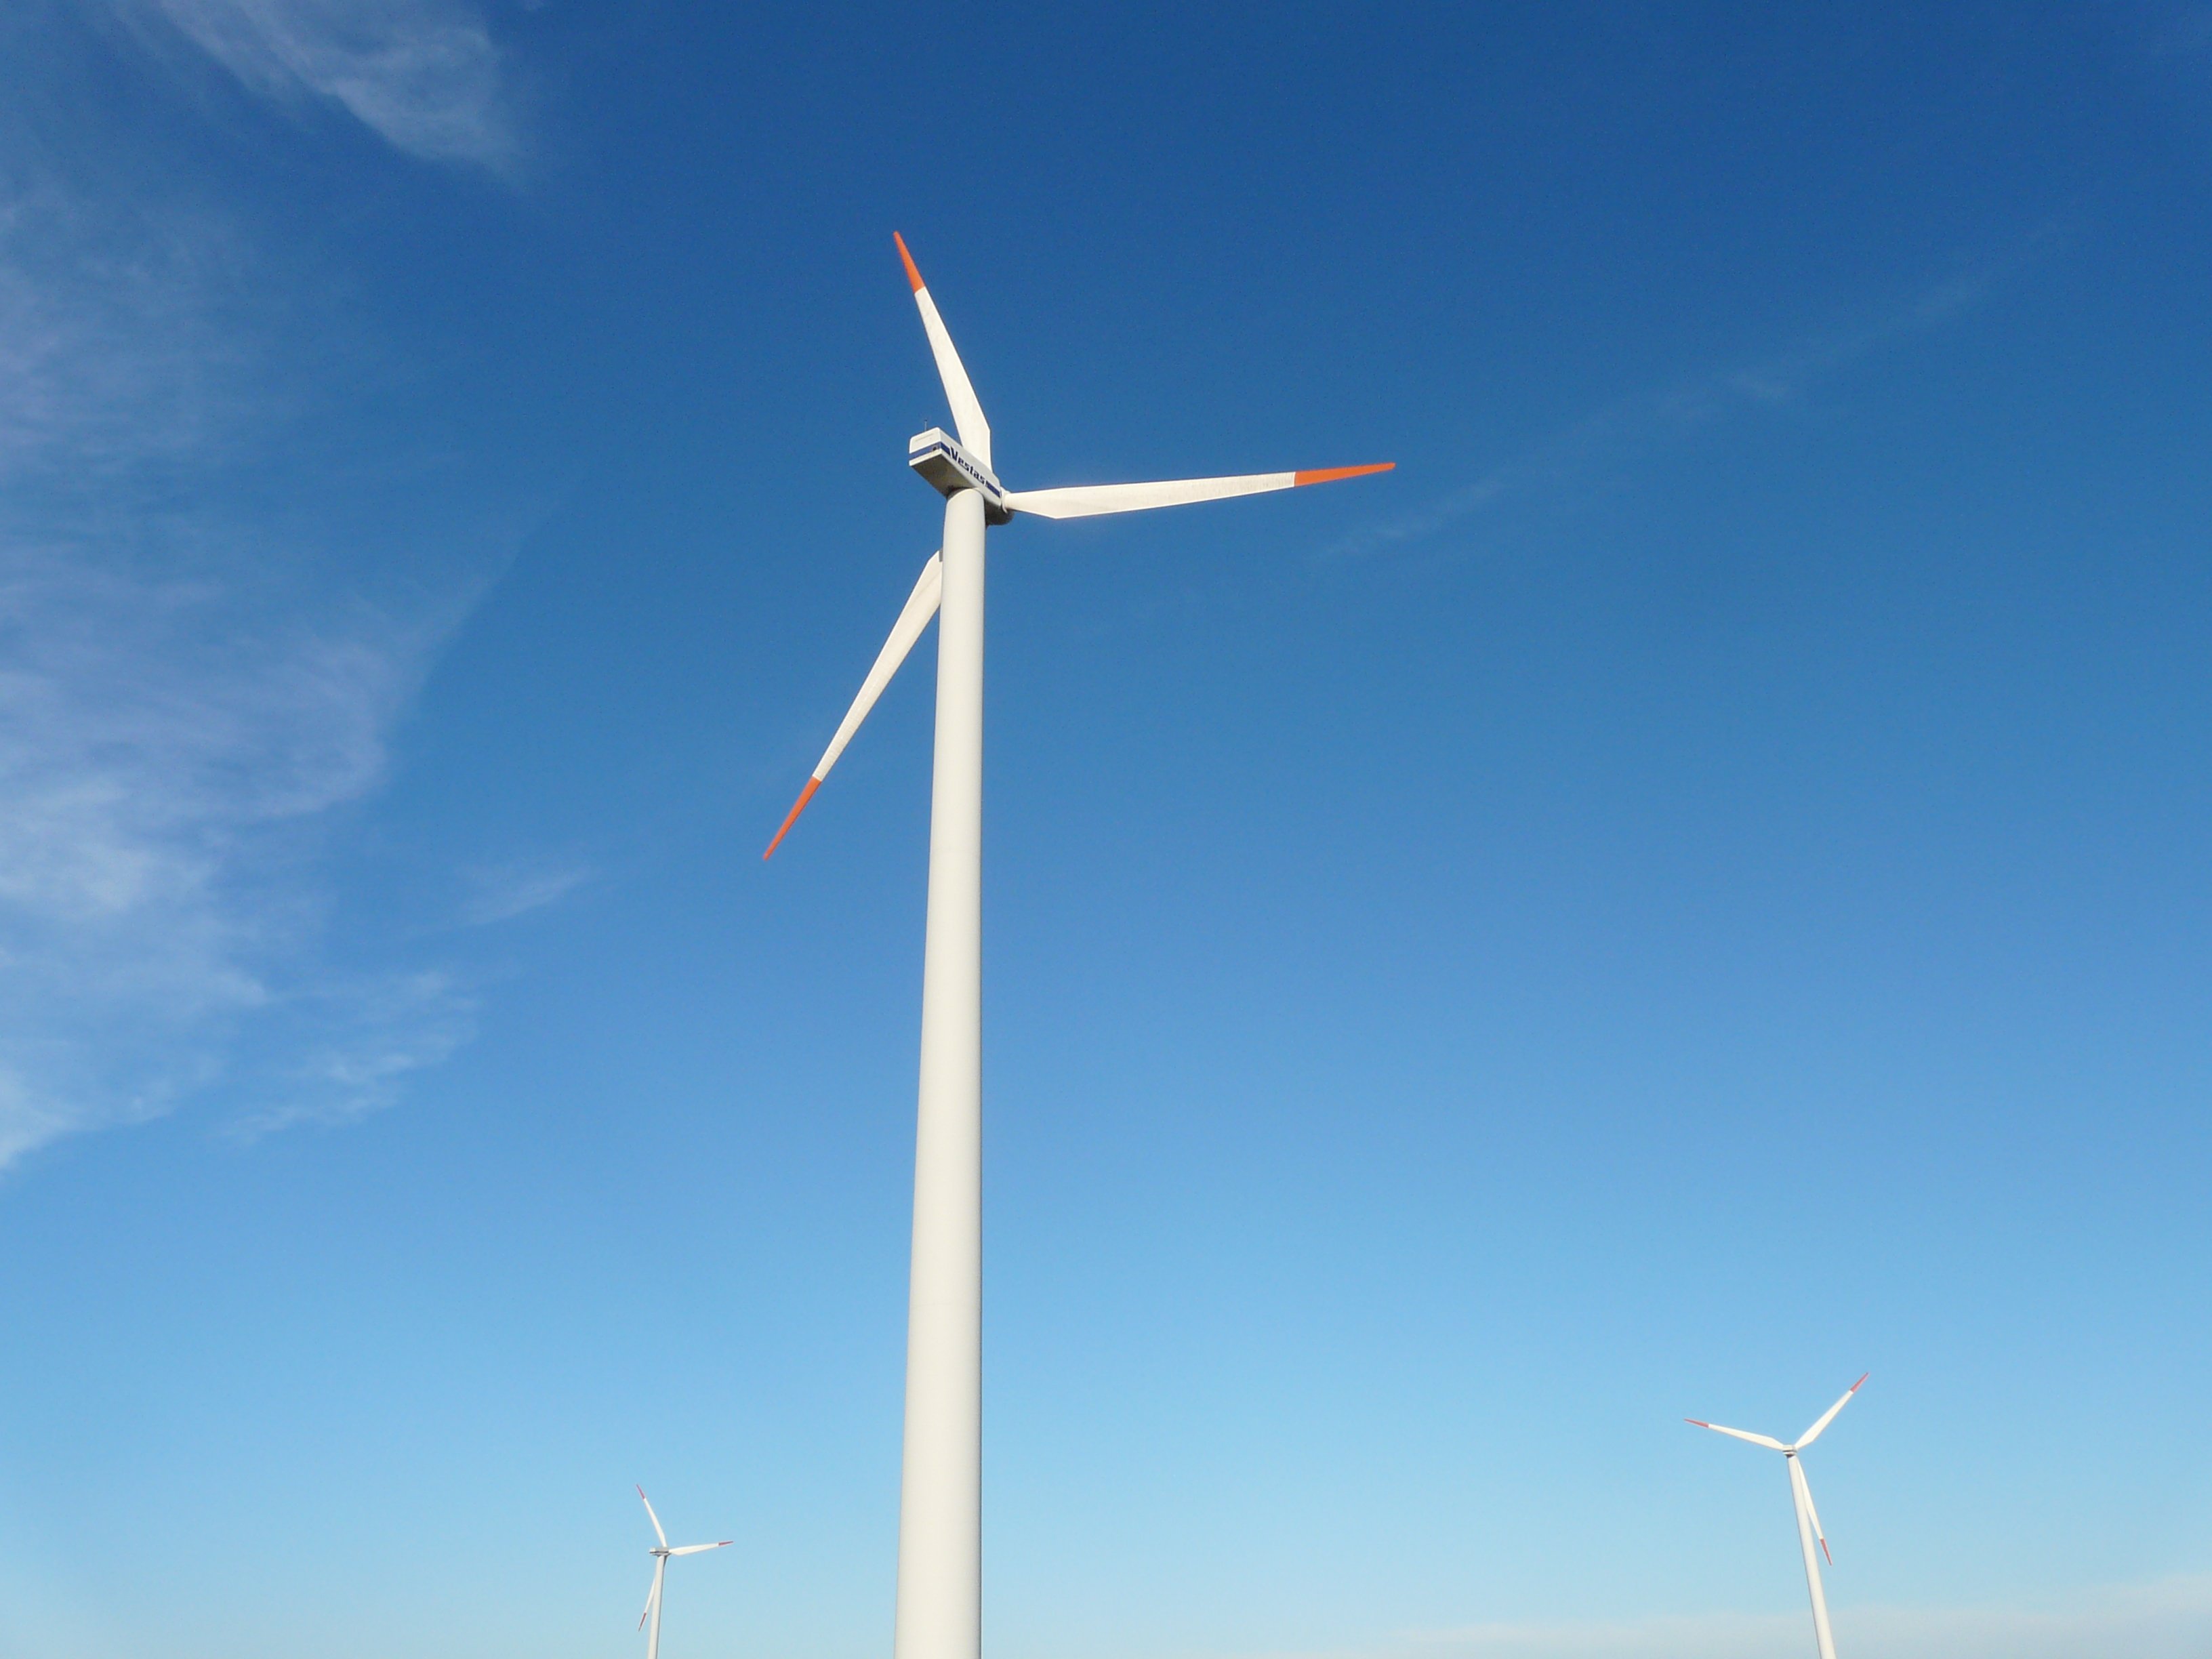
windmill, wind, environment, mast, machine, wind turbine, pinwheel, wind energy, energy, ecology, wind power, current, wind farm, propeller, power generation, environmentally friendly